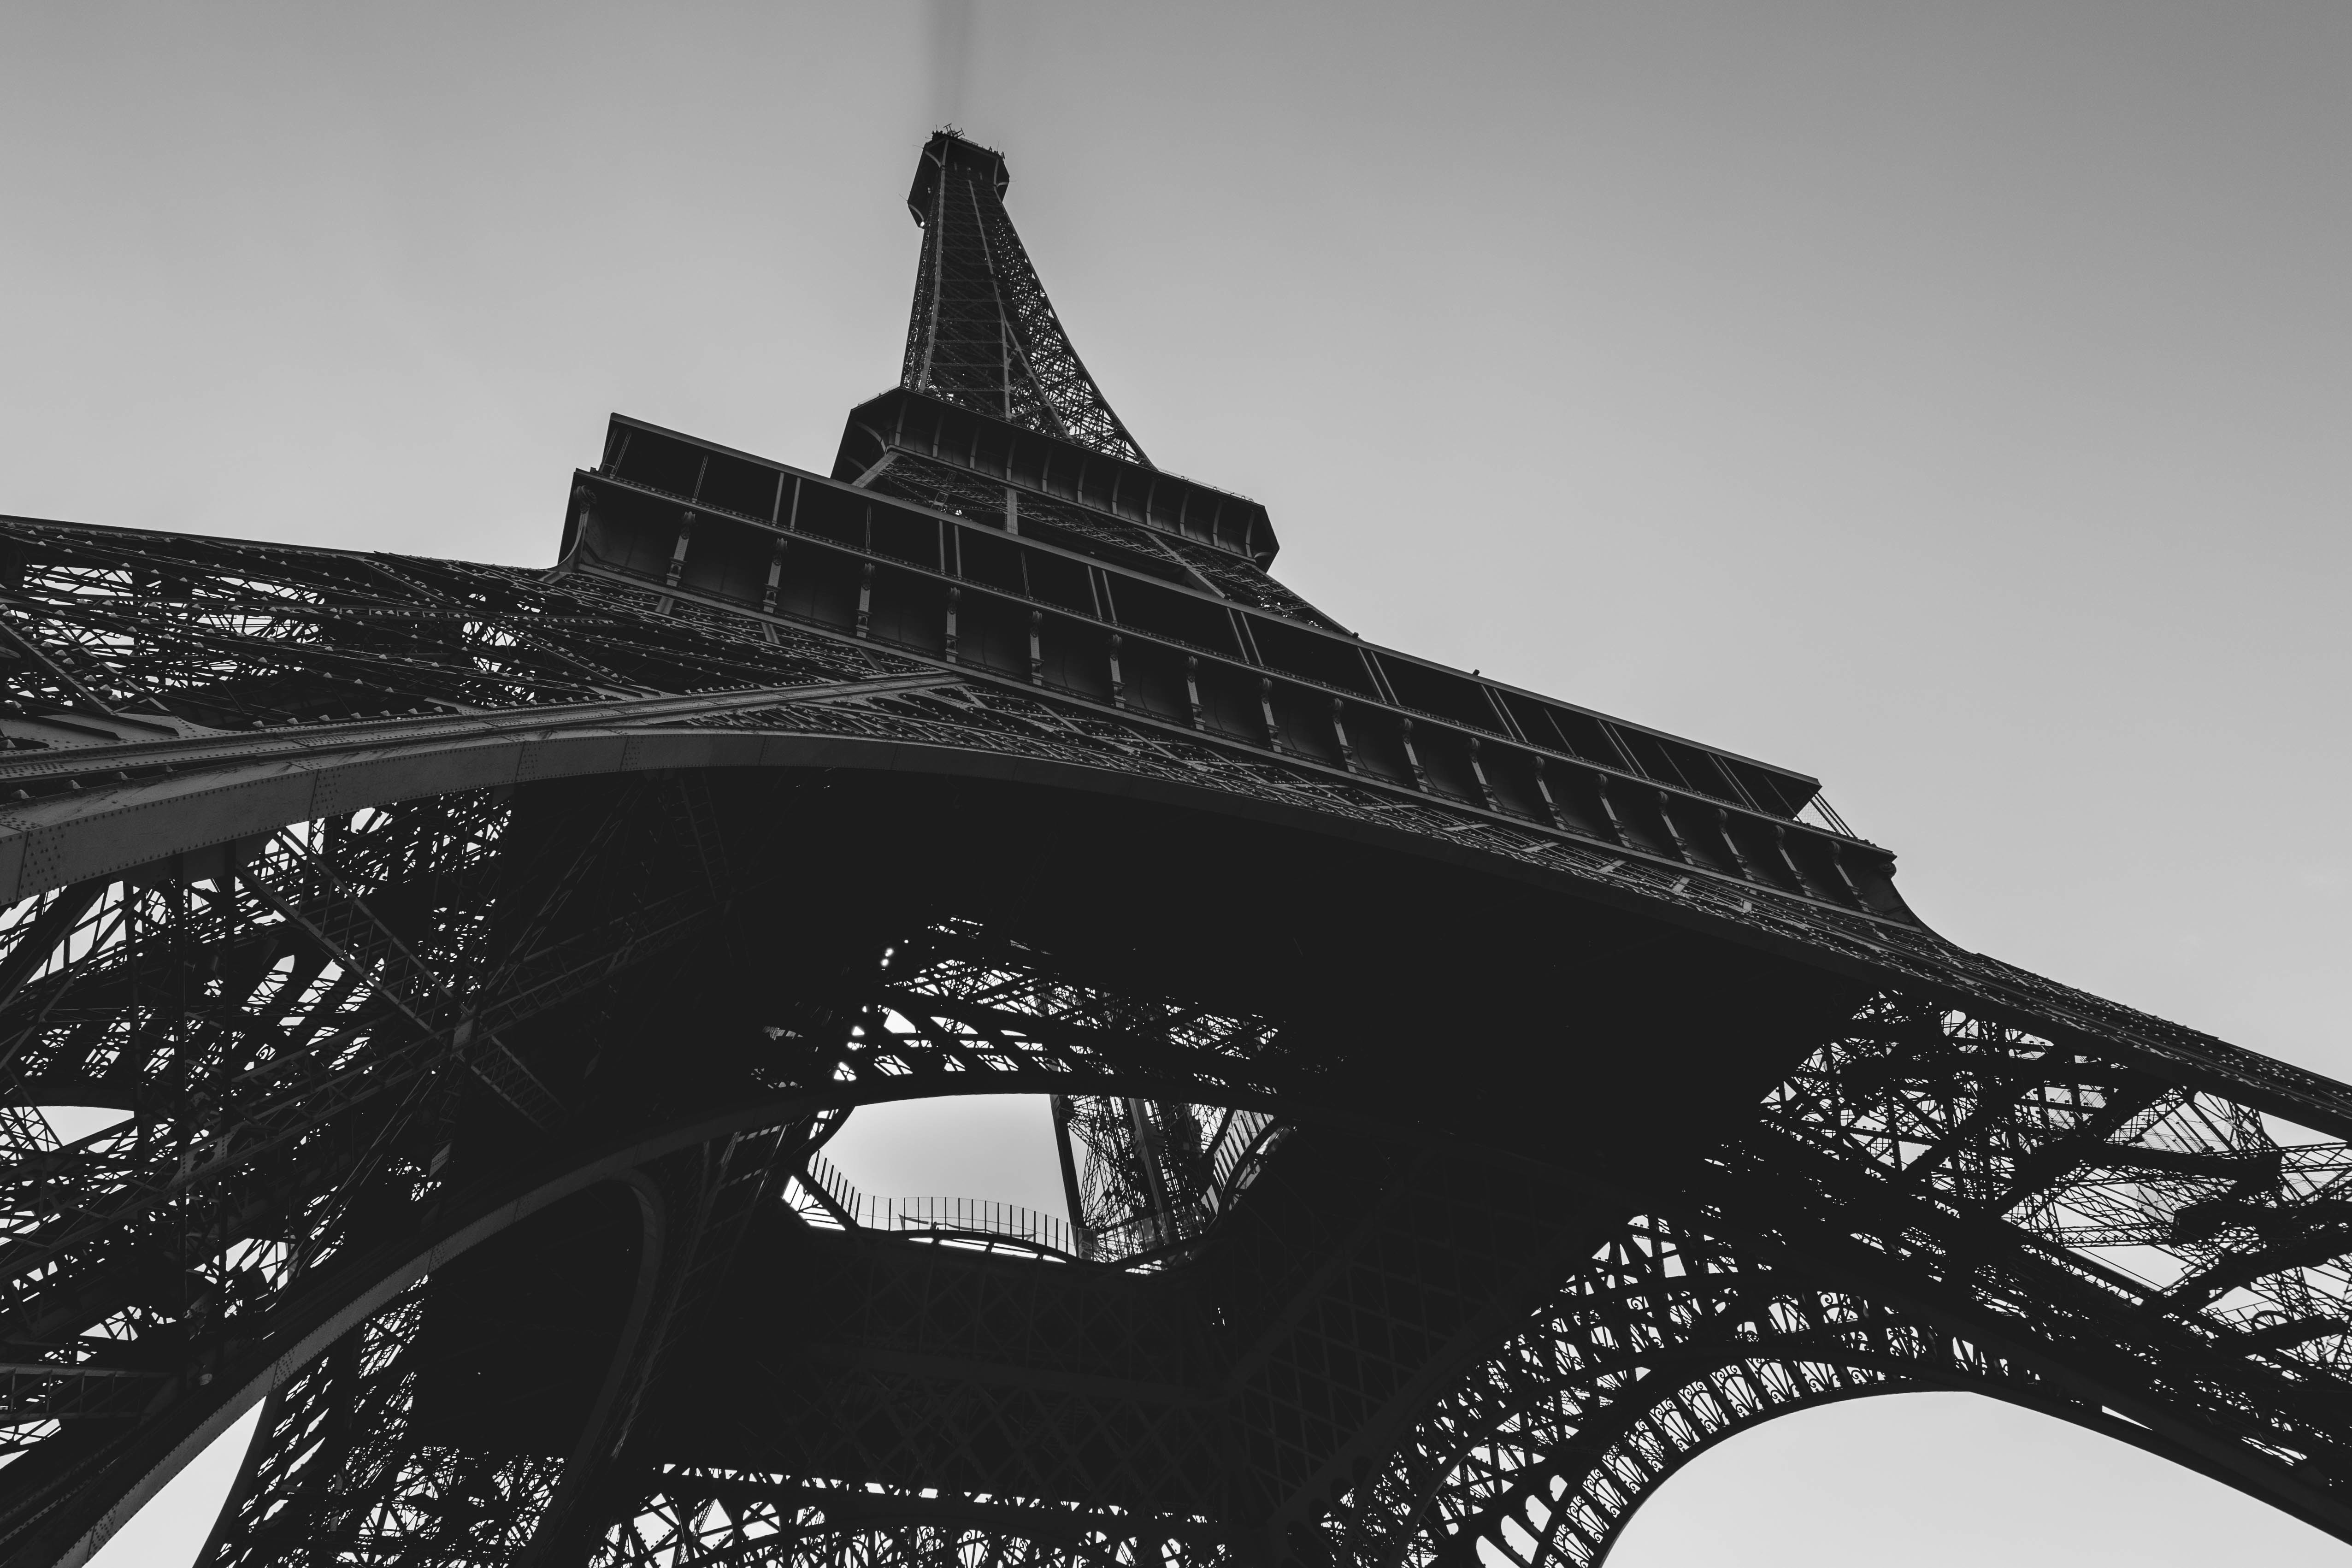
black and white, white, skyline, photography, skyscraper, cityscape, reflection, tower, landmark, black, monochrome, symmetry, shape, monochrome photography